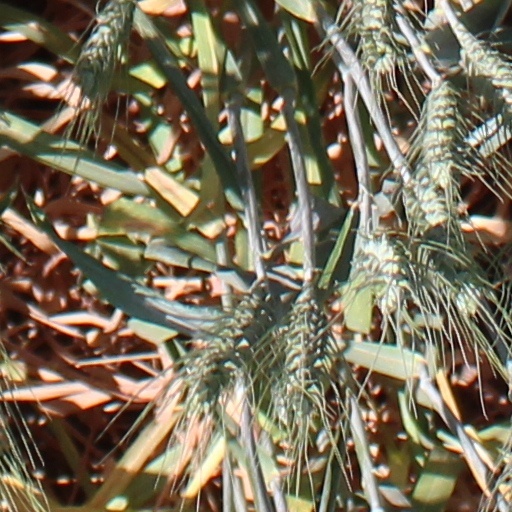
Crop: wheat